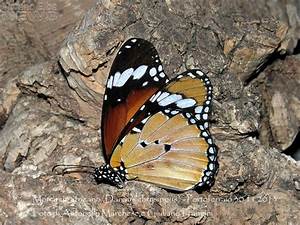
Label: farfalla